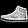
Label: Sneaker